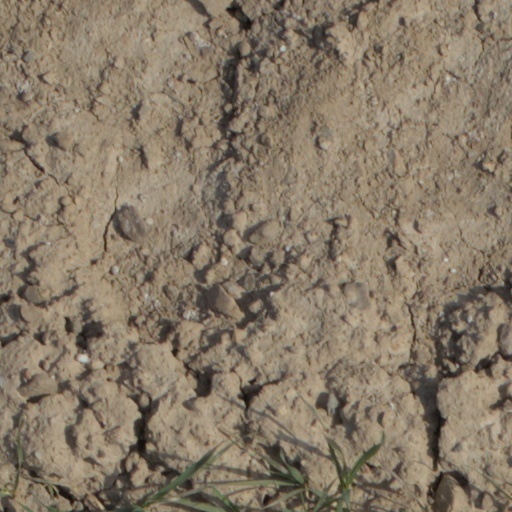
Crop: wheat